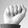
ASL letter: A